Run (2016 film)

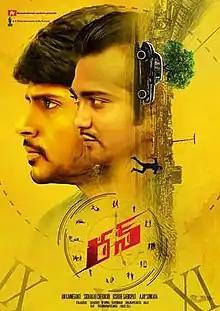
poster

Run is a 2016 Indian Telugu-language black comedy thriller film directed by Anil Kanneganti and produced by Ajay Sunkara, Kishore Garikipati, and Sudhakar Cherukuri. It is the remake of Malayalam and Tamil bilingual "Neram". The film features Sundeep Kishan and Anisha Ambrose in the lead roles, while Bobby Simha reprises his role from the bilingual film. The film was released worldwide on 23 March 2016 to positive critical acclaim.